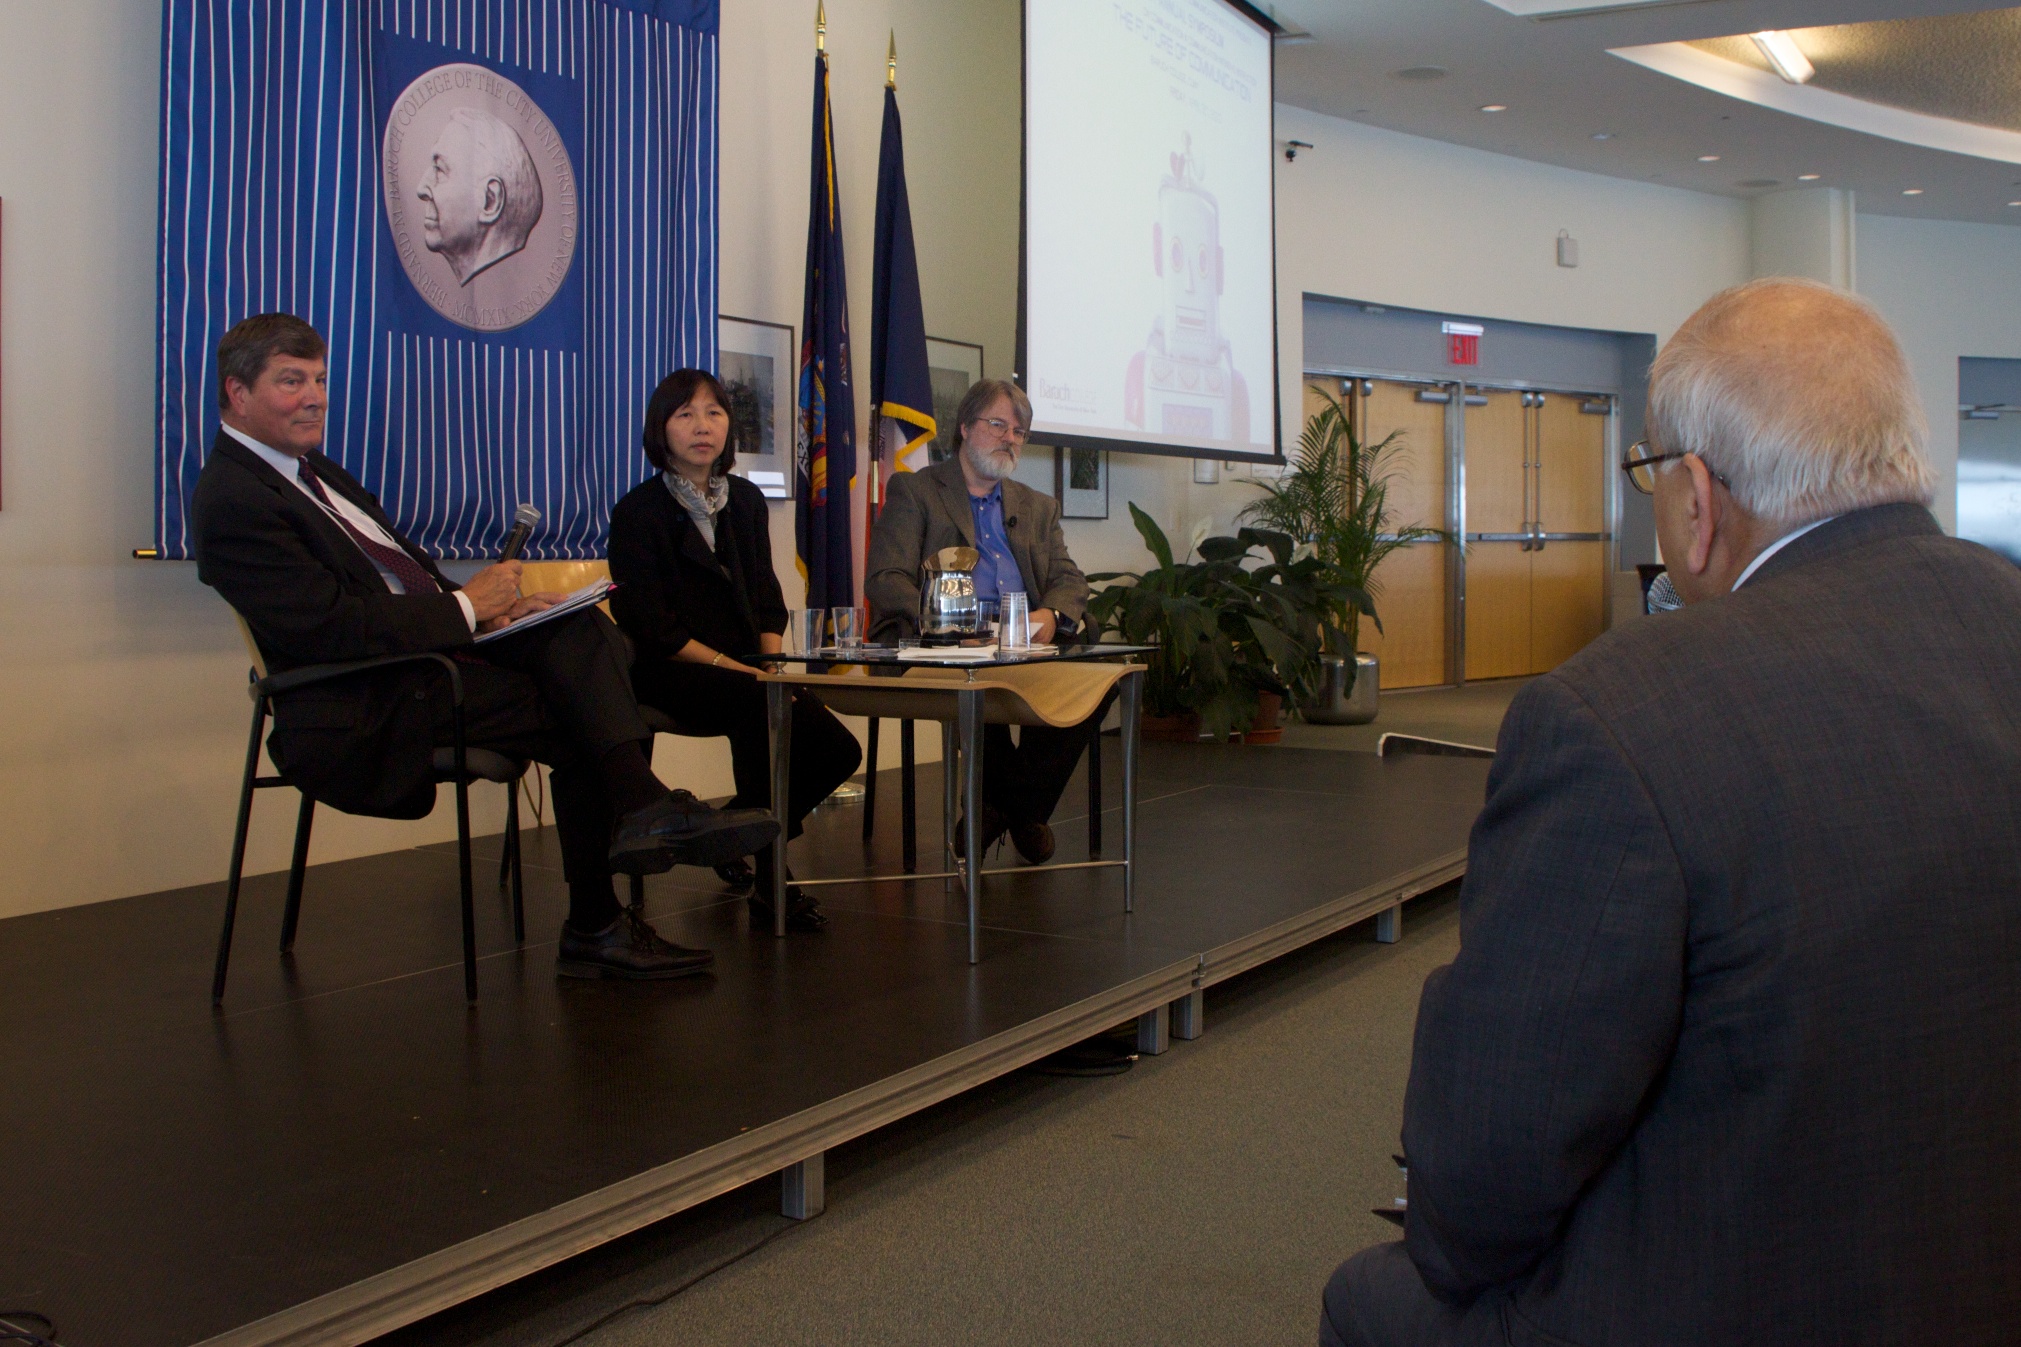
blsci, academic conference